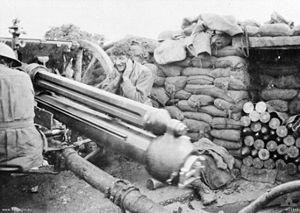
Le canon Ordnance QF 18 pounder, ou simplement 18-pounder ou 18-pdr, fut le principal canon de campagne britannique de l'époque de la Première Guerre mondiale. Il forma l'épine dorsale de la Royal Field Artillery durant la guerre et fut produit en grandes quantités. Il fut utilisé par les troupes britanniques et celles du Commonwealth sur tous les autres théâtres d'opération et par les troupes britanniques en Russie en 1919. Son calibre et le poids de son obus étaient supérieurs à ceux des canons de campagne équivalents en service dans les armées françaises et allemandes. Jusqu'à la mécanisation des années 1930, il était généralement tiré par des chevaux.